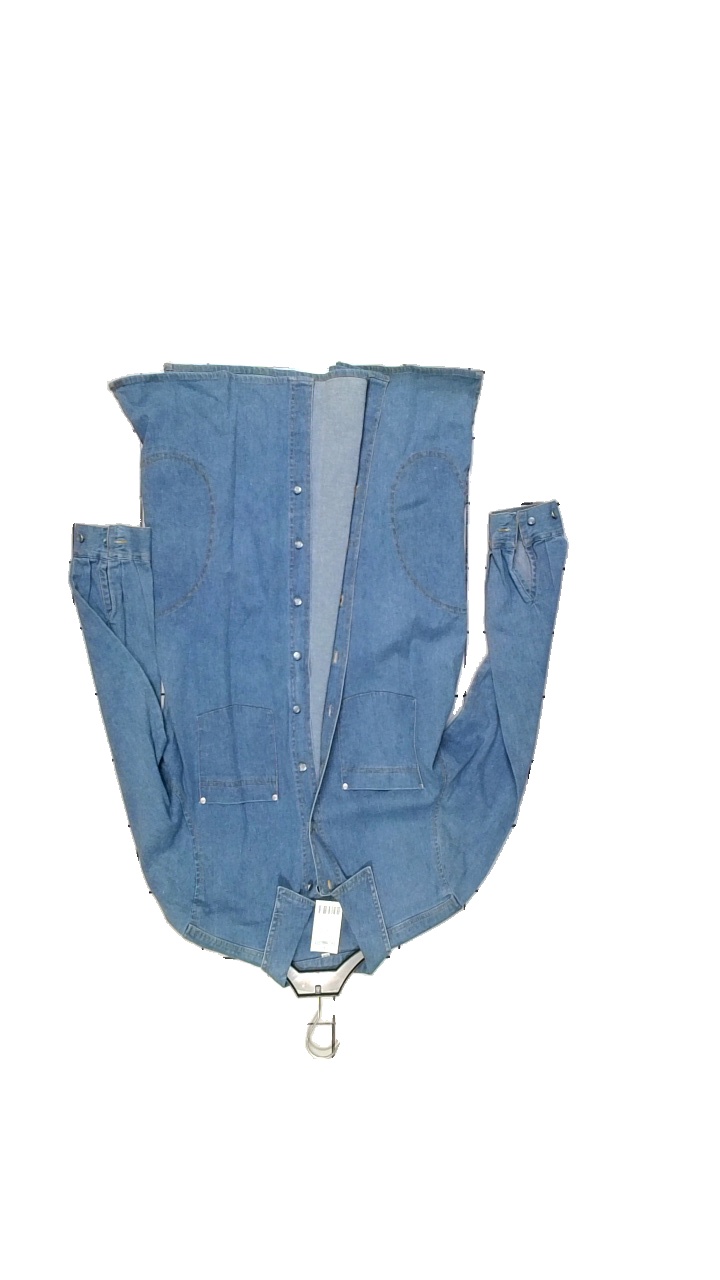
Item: Dress (Ladies)
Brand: Missing
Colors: Blue
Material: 96% Cotton, 4% Elastan
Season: Summer
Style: Denim
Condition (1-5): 4
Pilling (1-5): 2
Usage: Reuse
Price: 100-150